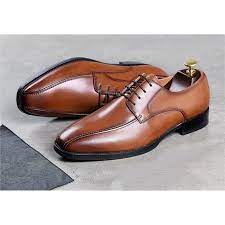
Label: Brogue